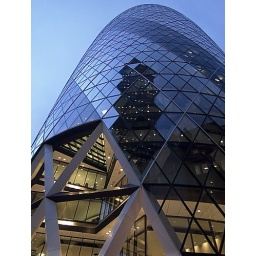
Liked the reflection of the tall building in the glass